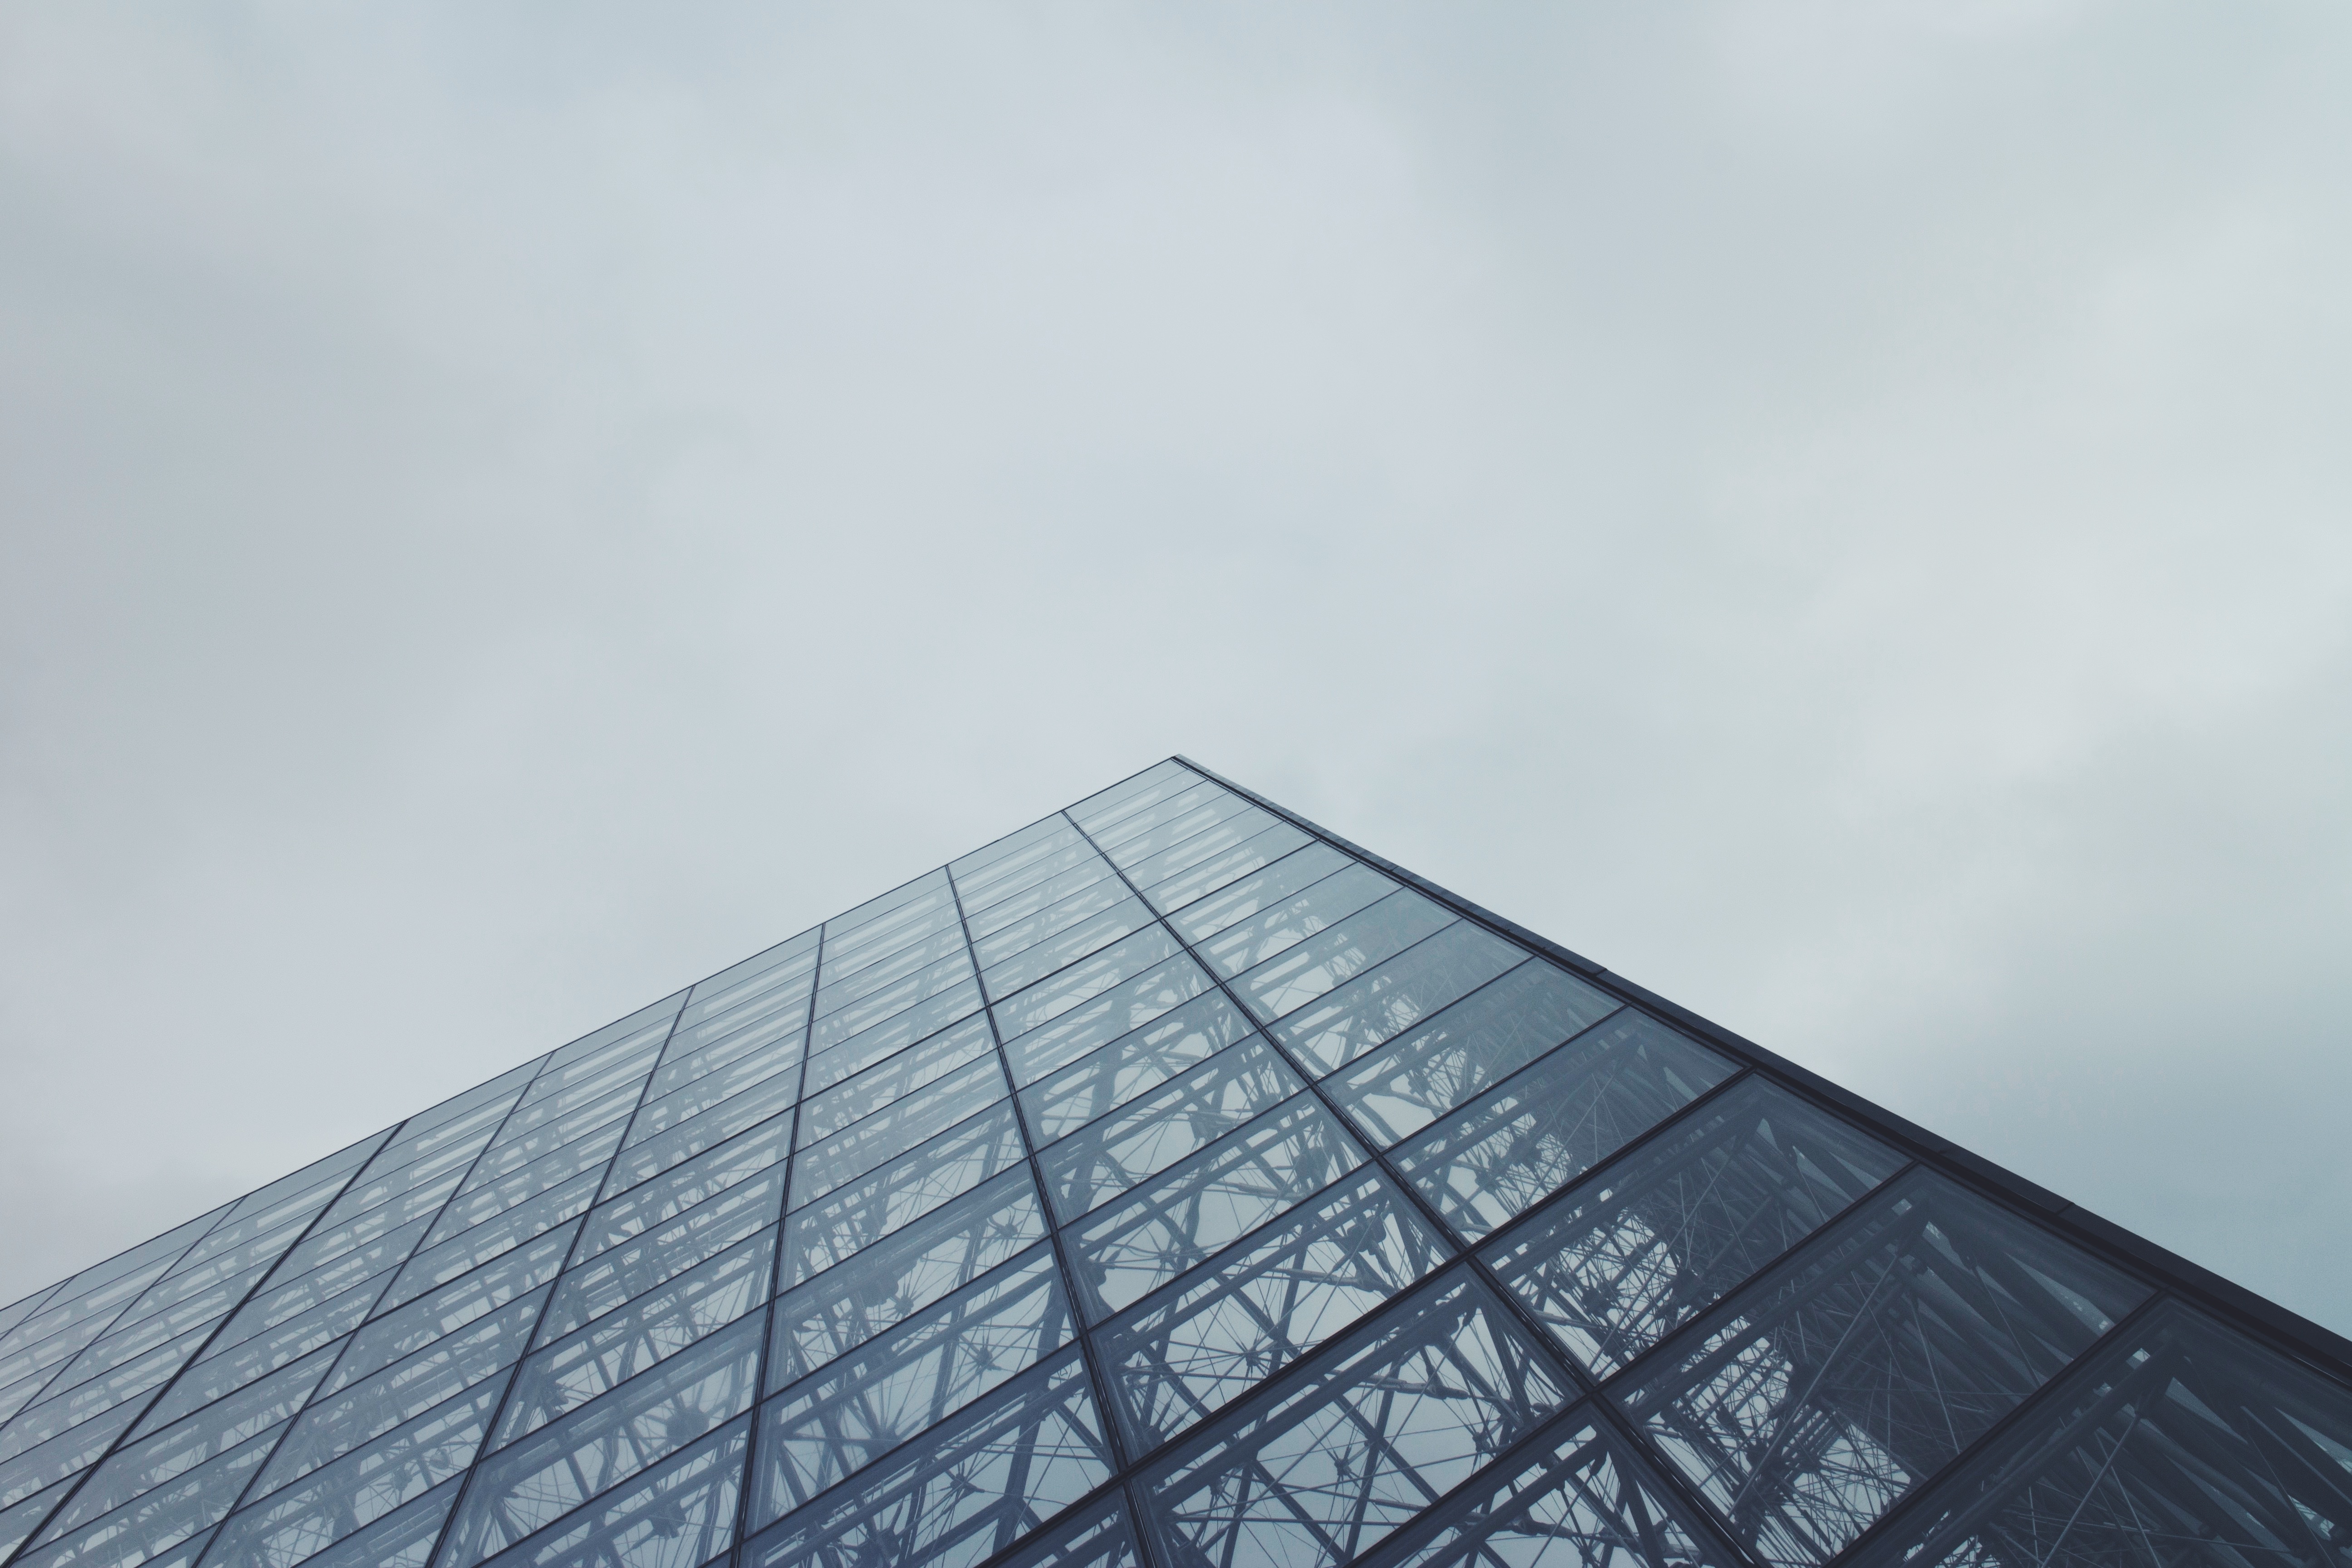
cloud, architecture, sky, skyscraper, vehicle, tower, tower block, atmosphere of earth